Dayton Veterans Affairs Medical Center

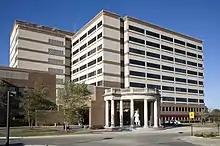
The medical center in September 2008.

The Dayton VA campus is located on Dayton's west side, bounded on the north by Dayton National Cemetery (itself bounded on the north by West 3rd Street), the east by South Gettysburg Avenue, the south by United States Route 35, and on the west by Liscum Drive. The expansive property includes a large number of buildings, most of which were built between about 1930 and 1960 to fulfill the VA's mission in a variety of ways. They include administrative facilities, hospital and other medical facilities, housing complexes (some still in use as such, others used for other purposes, and others standing vacant), and landscaped grounds. A small handful of buildings remain from its earliest days.